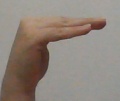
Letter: haa